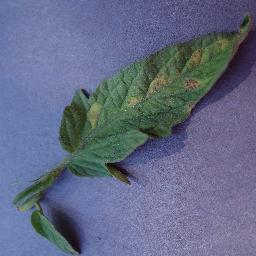
Label: Tomato___Leaf_Mold